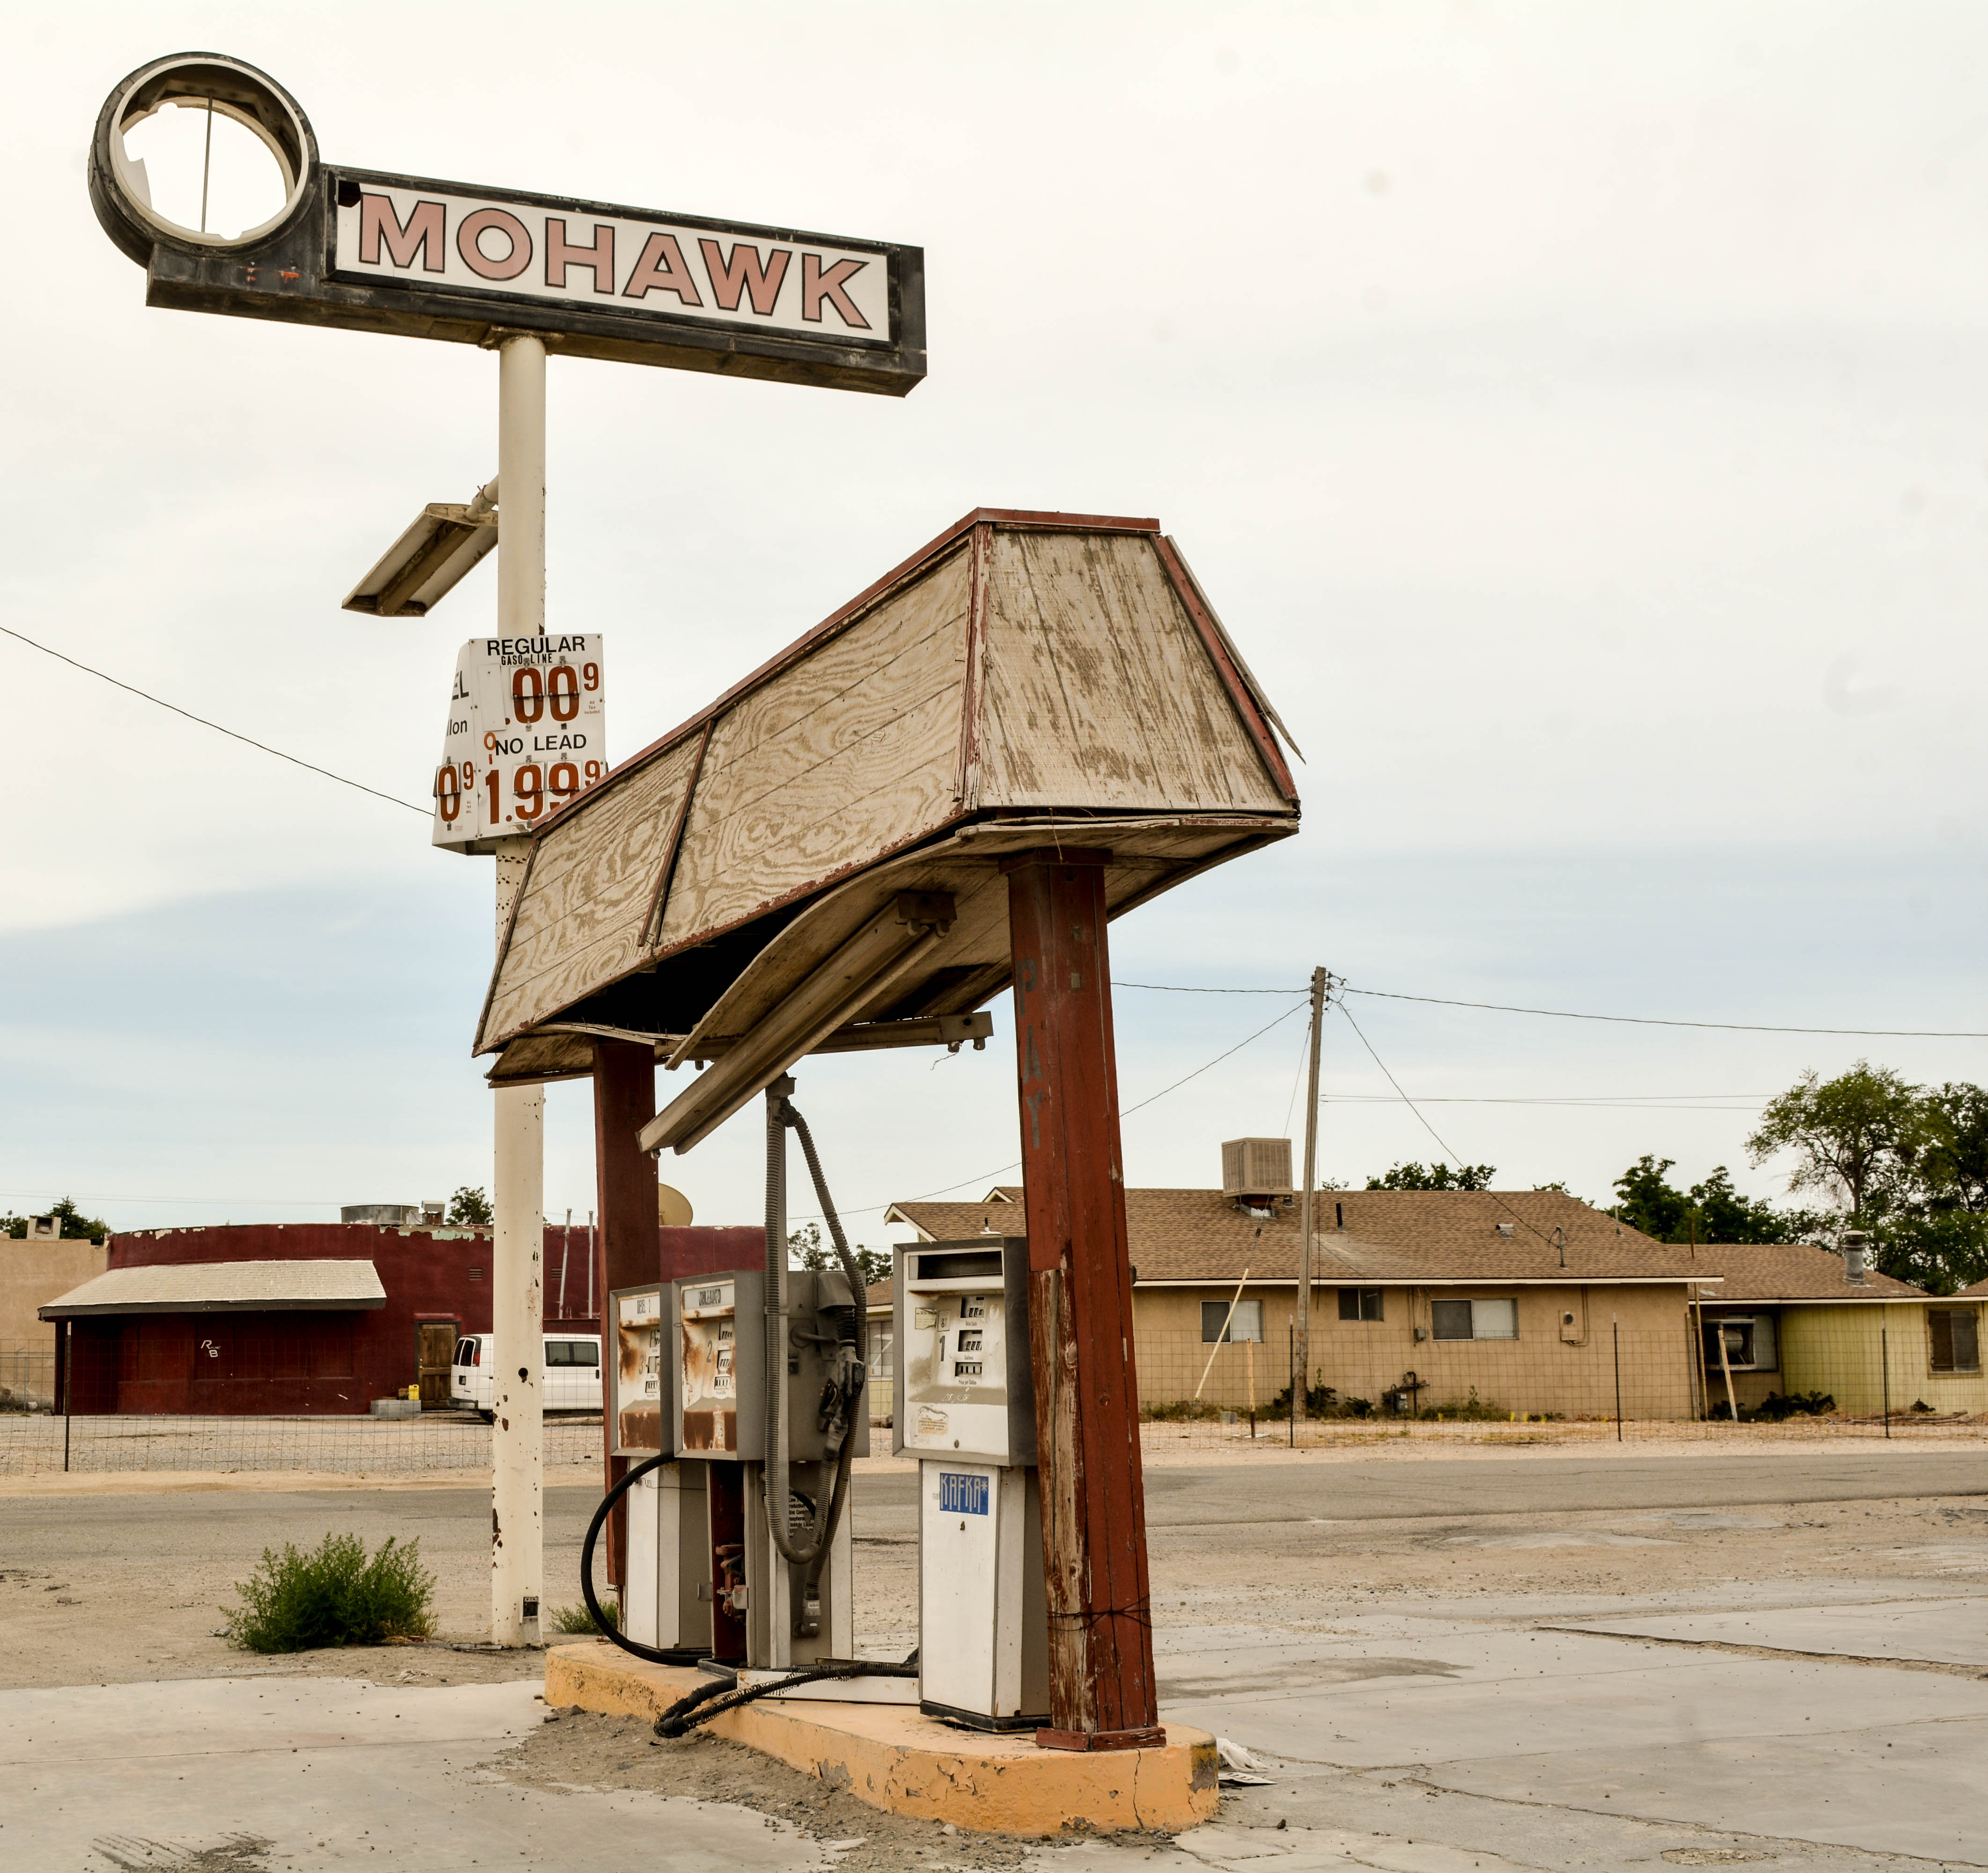
wood, sign, lighting